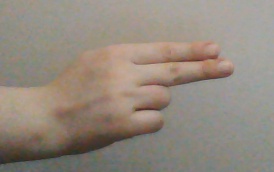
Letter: ain